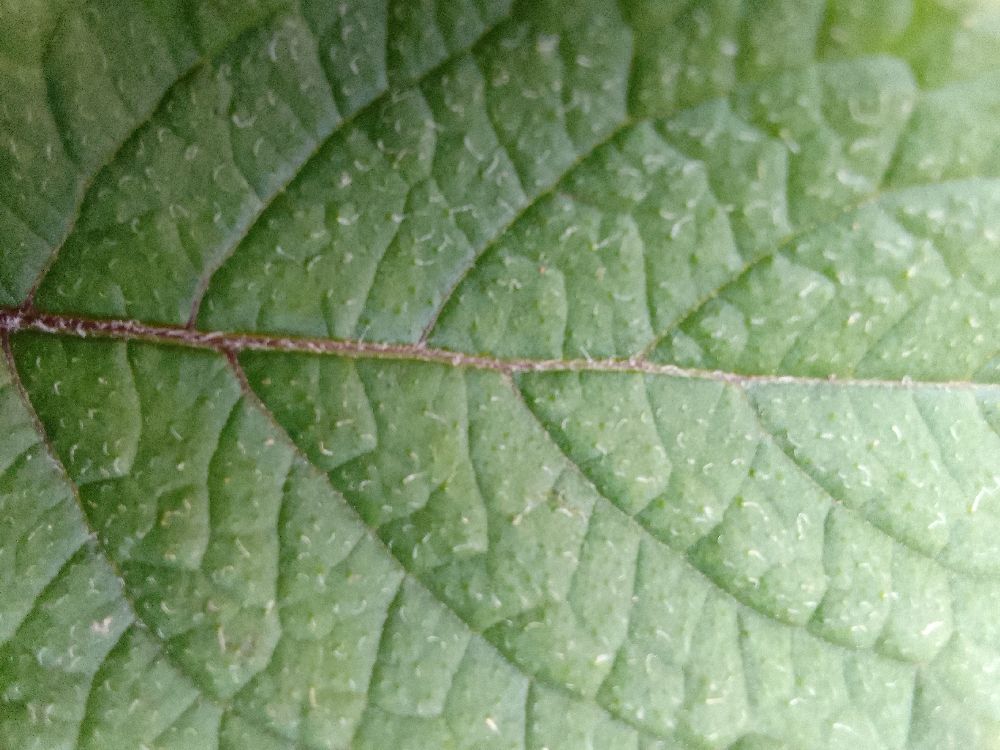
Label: Healthy